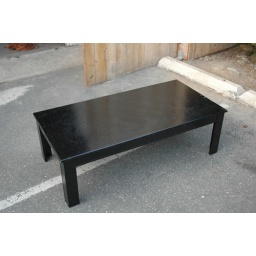
Coffee table and matching side tables. in long beach $40 obo. email for more info. thanks, chris